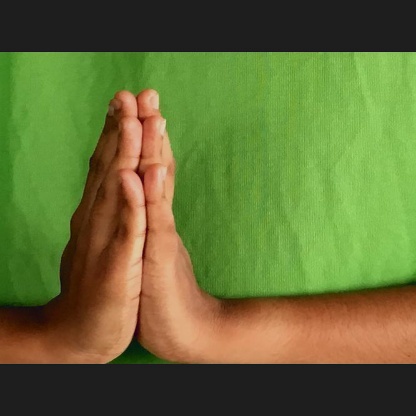
Mudra: Anjali